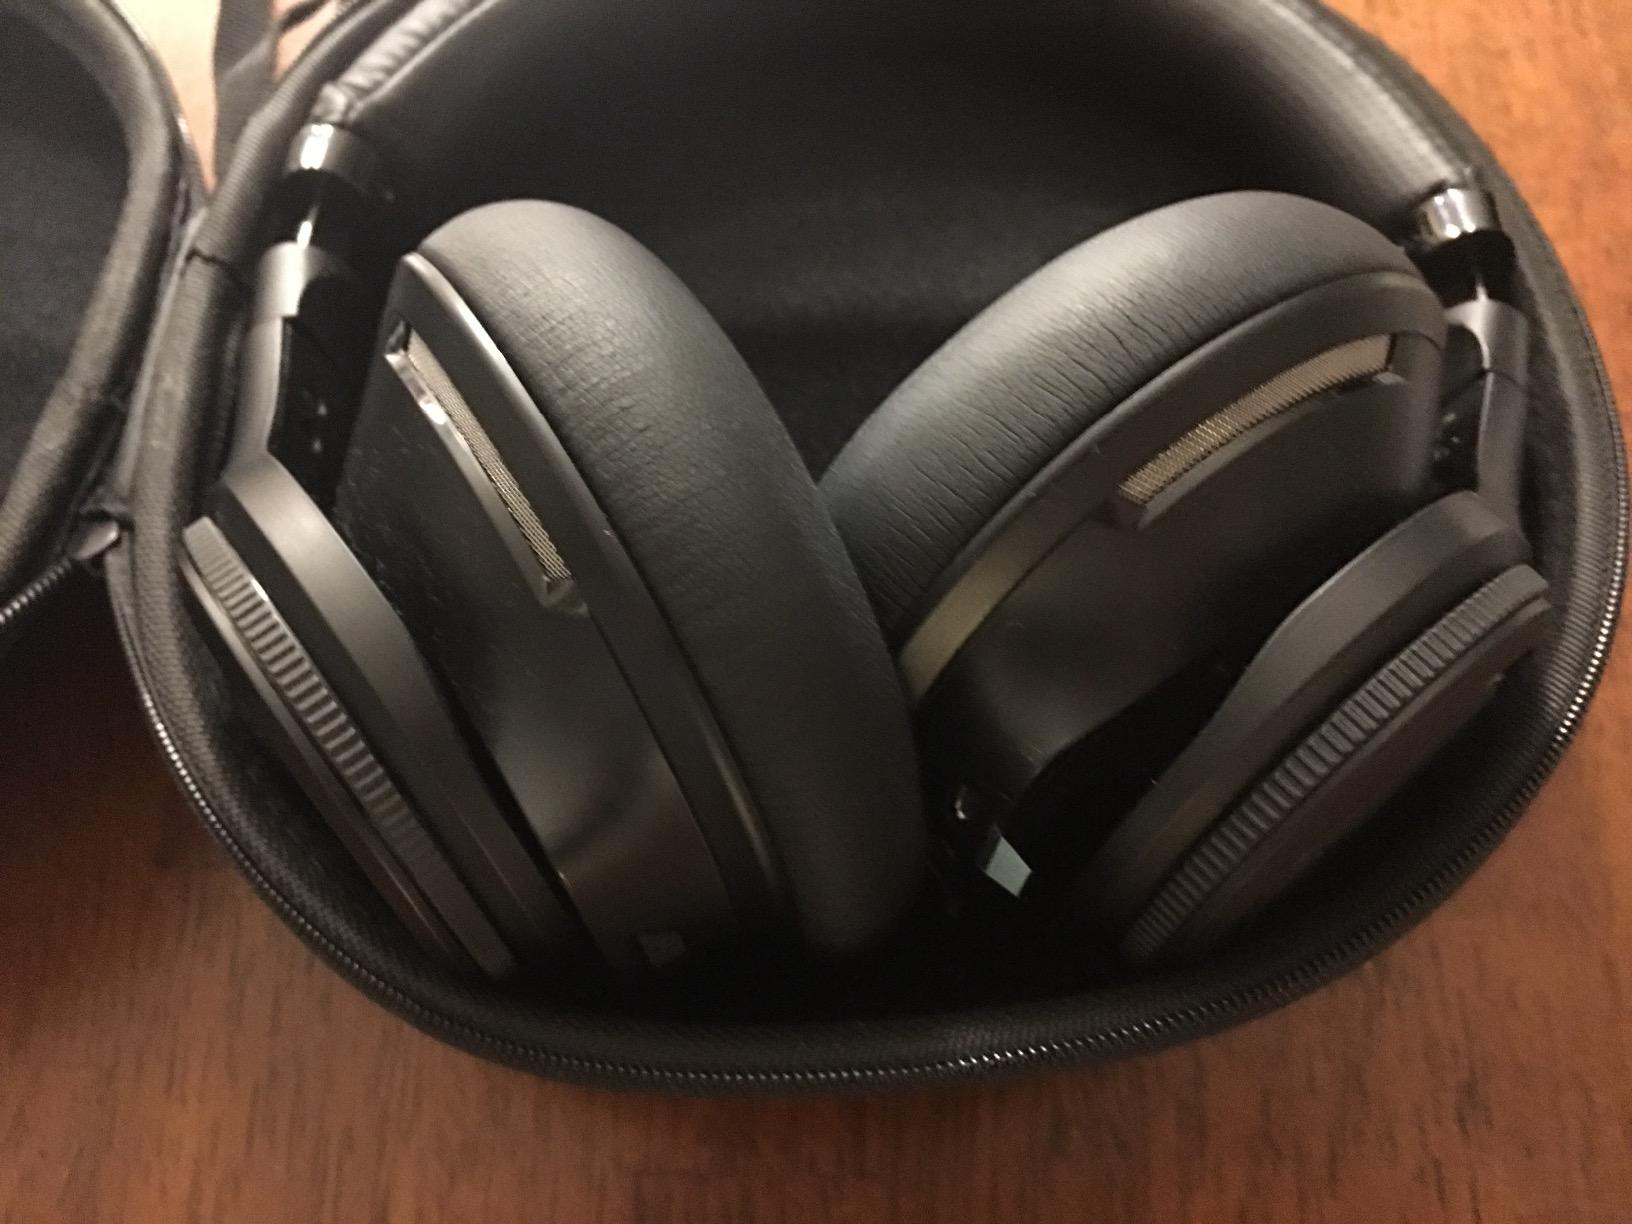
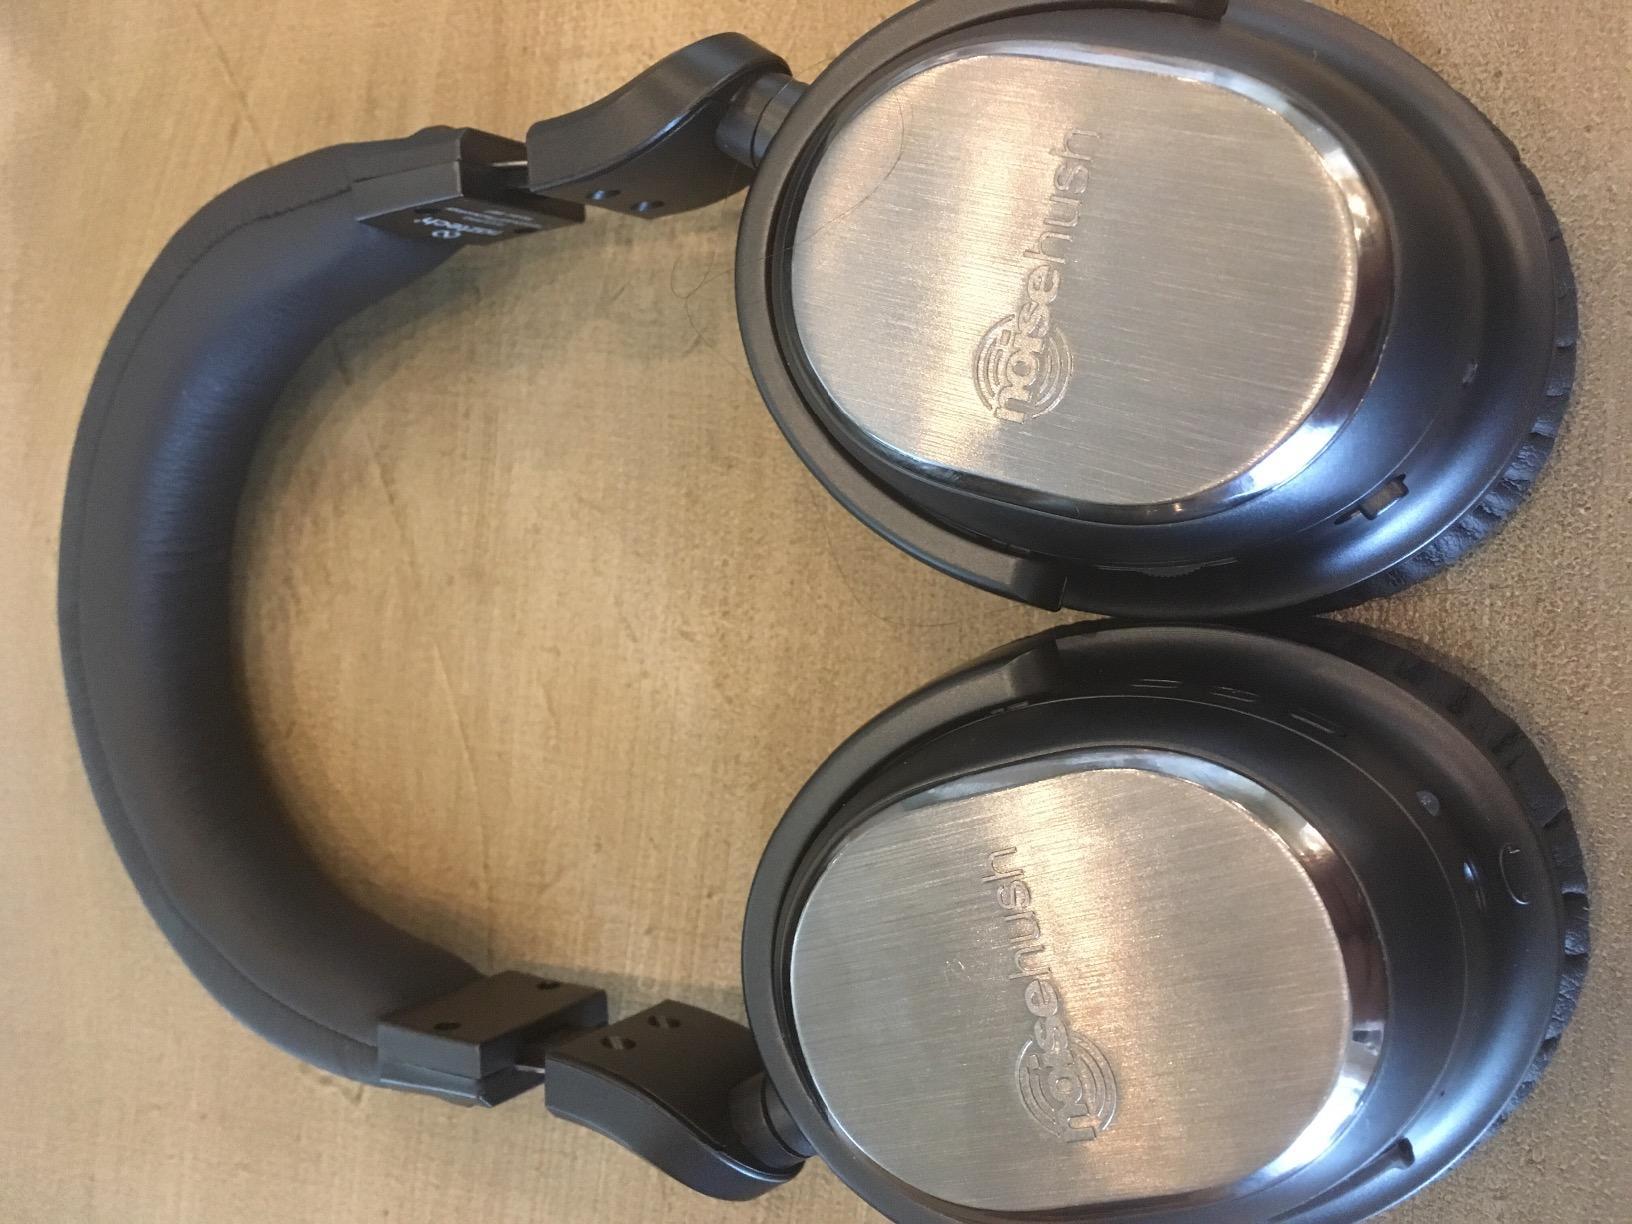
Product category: headphones
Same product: no